Sky position (RA, Dec in degrees): 140.491, 28.535
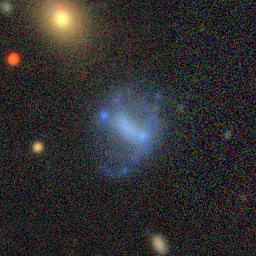
Galaxy morphology: Disturbed Galaxies